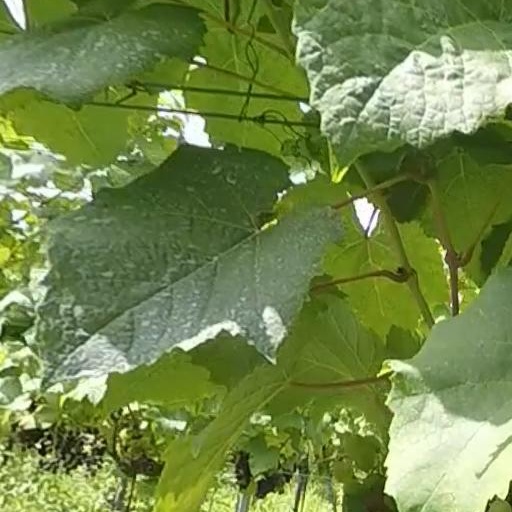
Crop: grape